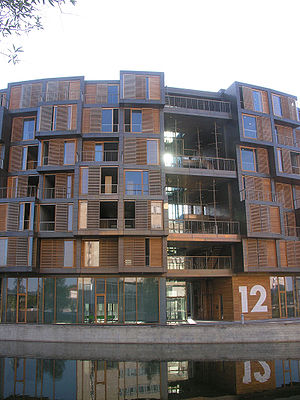
Ørestad / Galleri
"Ørestad er en nyere bydel i København med 9.496 indbyggere beliggende på øen Amager. Området er ved at blive udviklet ved hjælp af konceptet ""ny by"" med den Københavnske Metro, som det primære offentlige transport net, der forbinder området med resten af Hovedstadsområdet.